House of Burgesses

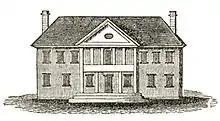
Second Capitol at Williamsburg (viewed from Duke of Gloucester Street)

On July 30, 1619, Governor Yeardley convened the Virginia General Assembly as the first representative legislature in the Americas for a six-day meeting at the new timber church on Jamestown Island, Virginia. The unicameral Assembly was composed of the Governor, a Council of State appointed by the Virginia Company, and the 22 locally elected representatives.